Tanzania Breweries Limited

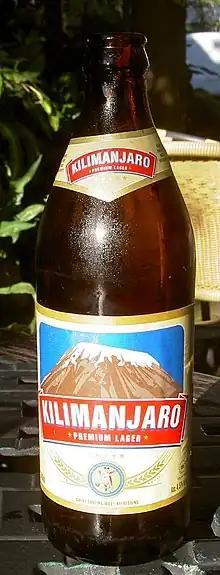
Bottle of Kilimanjaro Premium Lager

In 2015 and 2016 TBL won employer of the Year Award, in 2015, 2016 and 2017 the Manufacturer of the Year and it is the Largest Taxpayer in Tanzania.